Lake Victoria

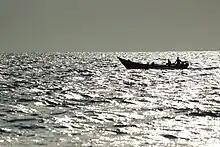
Motorboat on Lake Victoria, near the Ugandan shore

The water hyacinth has become a major invasive plant species in Lake Victoria.